Transition from Renaissance to Baroque in instrumental music

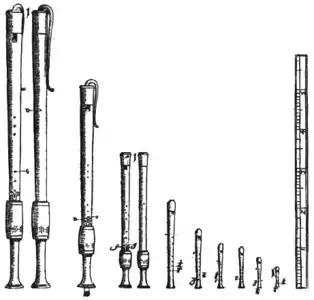
The recorder family, one of the many consorts of instruments available to Renaissance composers

One key distinction between Renaissance and Baroque instrumental music is in instrumentation; that is, the ways in which instruments are used or not used in a particular work. Closely tied to this concept is the idea of idiomatic writing, for if composers are unaware of or indifferent to the idiomatic capabilities of different instruments, then they will have little reason to specify which instruments they desire.